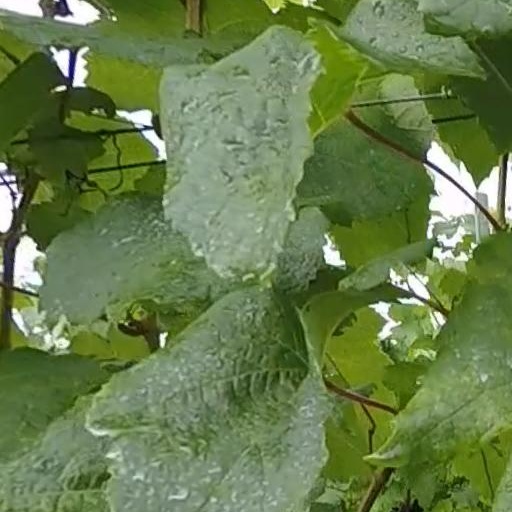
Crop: grape